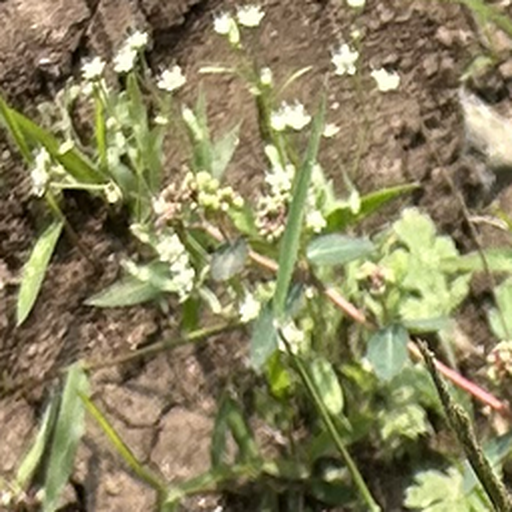
Weed species: Gajar_gavat_(Parthenium hysterophorus)